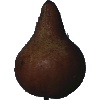
Label: pear_kaiser